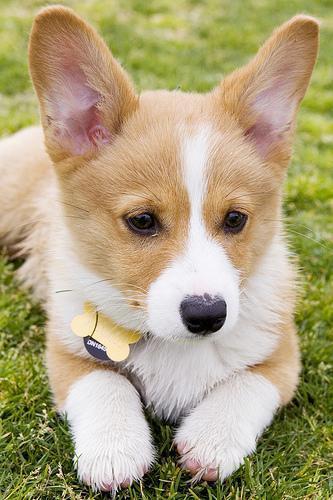
Pembroke